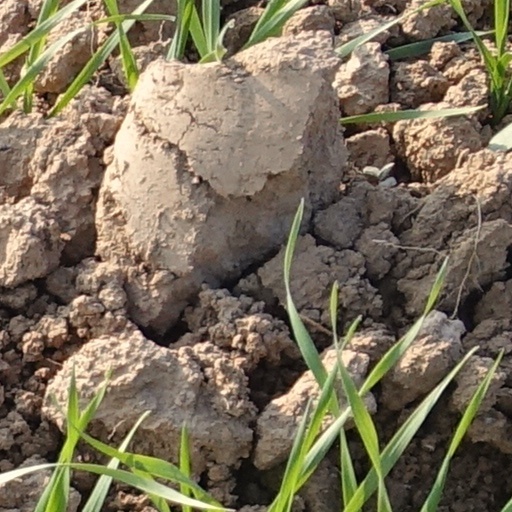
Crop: wheat